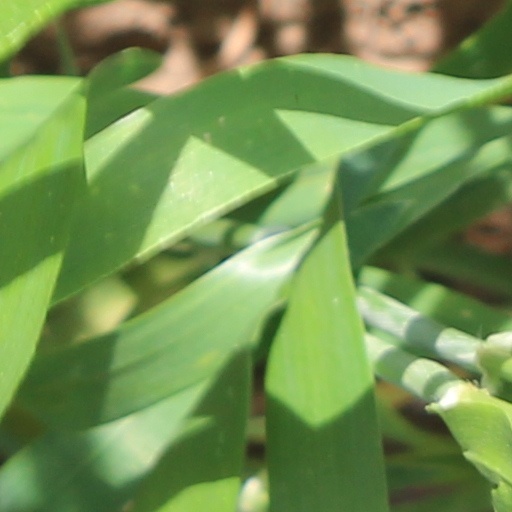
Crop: wheat